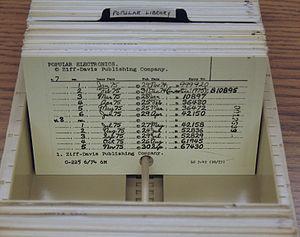
Catalogues de copyrights de la Librairie du Congrès. Salle LM-404 du bâtiment James Madison Memorial à Whashington DC. Les données de publication de chaque numéro d'un magazine sont écrites sur un index de 3 pouces par 5. Ce magazine a été publié un mois entier avant le mois couvert
An Open Letter to Hobbyists est une lettre ouverte écrite en janvier 1976 par Bill Gates, alors cofondateur de Micro-Soft, adressée aux membres du Homebrew Computer Club, où celui-ci exprime sa consternation face à la généralisation des infractions du droit d’auteur, notamment envers les logiciels de sa compagnie, dans cette communauté.